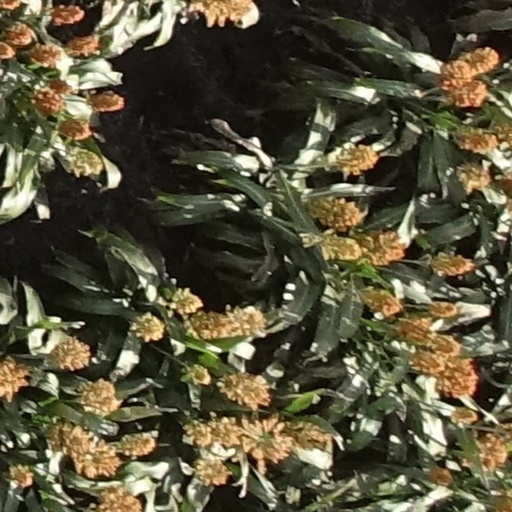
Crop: sorghum